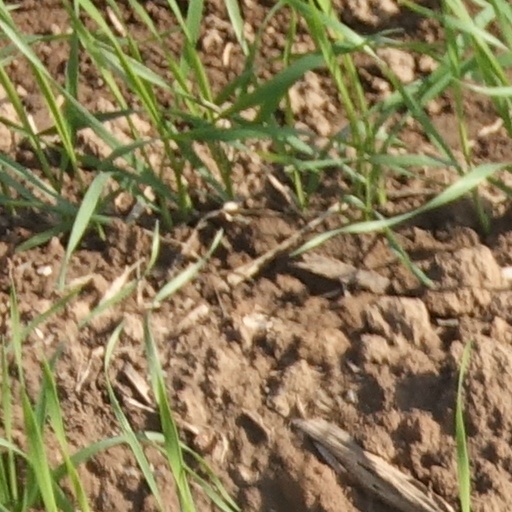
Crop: wheat